Ertuğrul Sağlam

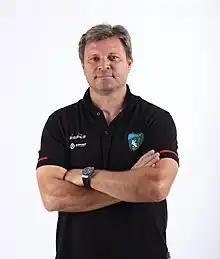

Ertuğrul Sağlam (born 19 November 1969) is a UEFA Pro Licensed Turkish football manager and former player who most recently coached Kocaelispor.